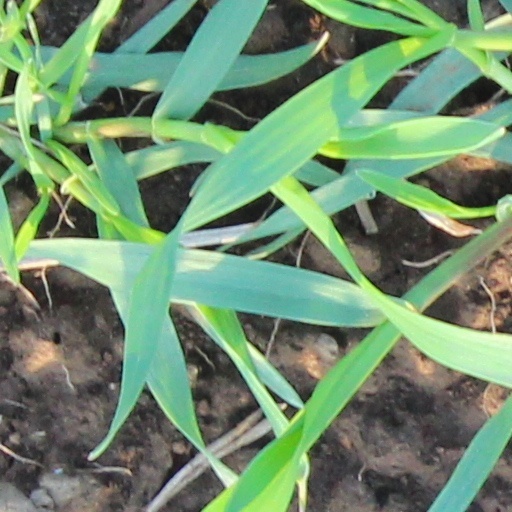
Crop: wheat